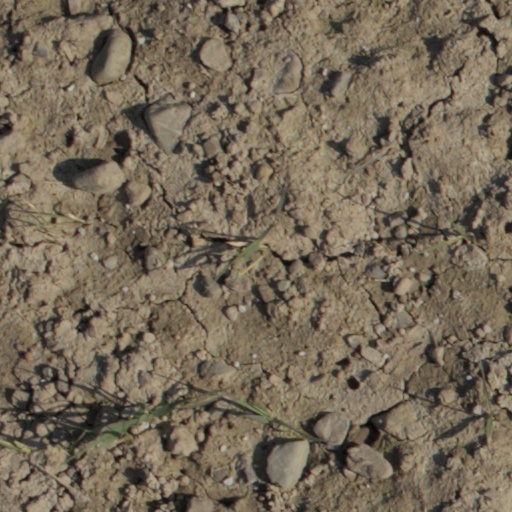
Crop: wheat